Military history of Scotland

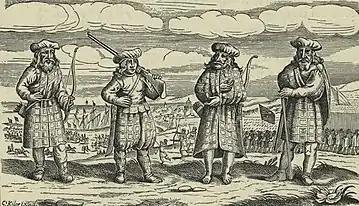
The earliest image of Scottish soldiers wearing tartan; 1631 German engraving.

Before the Wars of the Three Kingdoms in 1644, there was no standing army in the Kingdom of Scotland. In the Early Middle Ages war in Scotland was characterised by the use of small war-bands of household troops often engaging in raids and low level warfare. By the High Middle Ages, the kings of Scotland could command forces of tens of thousands of men for short periods as part of the "common army", mainly of poorly armoured spear and bowmen. After the "Davidian Revolution" of the 12th century, which introduced elements of feudalism to Scotland, these forces were augmented by small numbers of mounted and heavily armoured knights. These armies rarely managed to stand up to the usually larger and more professional armies produced by England, but they were used to good effect by Robert I of Scotland at Battle of Bannockburn in 1314 to secure Scottish independence. After the Wars of Scottish Independence, the Auld Alliance between Scotland and France played a large part in the country's military activities, especially during the Hundred Years' War. In the Late Middle Ages under the Stewart kings forces were further augmented by specialist troops, particularly men-at-arms and archers, hired by bonds of "manrent", similar to English indentures of the same period. Scottish warfare in this period was mostly raids and ambushes performed by Scottish nobles and men at arms who would fight on foot during pitched battles or on horse when skirmishing or carrying out raids. Contemporary depictions show nobles and their retinues in fine plate armor that is highly protective and well-suited for foot combat, with many wearing fine great bascinets late into the 15th century, possibly due to the need for extra protection from English bows and bills. They were accompanied by their retinues, usually mounted longbowmen or spearmen who would fight with the same flexibility, also preferring to fight on foot in pitched battle. Archers became much sought after as mercenaries in French armies of the 15th century in order to help counter the English superiority in this arm, becoming a major element of the French royal guards as the Garde Écossaise. Scotland played a major role in the Hundred Years' War, with many Scots present from Bauge all the way to the end of the Loire Valley Campaign and the Battle of Patay "The Scots Men-at-Arms and Life-Guards in France, From Their Formation Until Their Final Dissolution, A.D. MCCCCXVIII-MDCCCXXX (Volume I)".